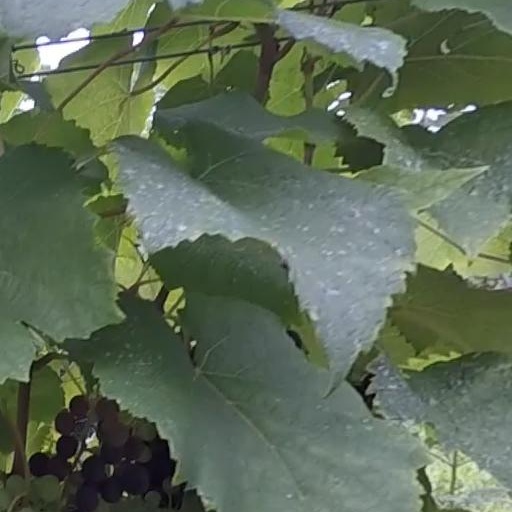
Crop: grape